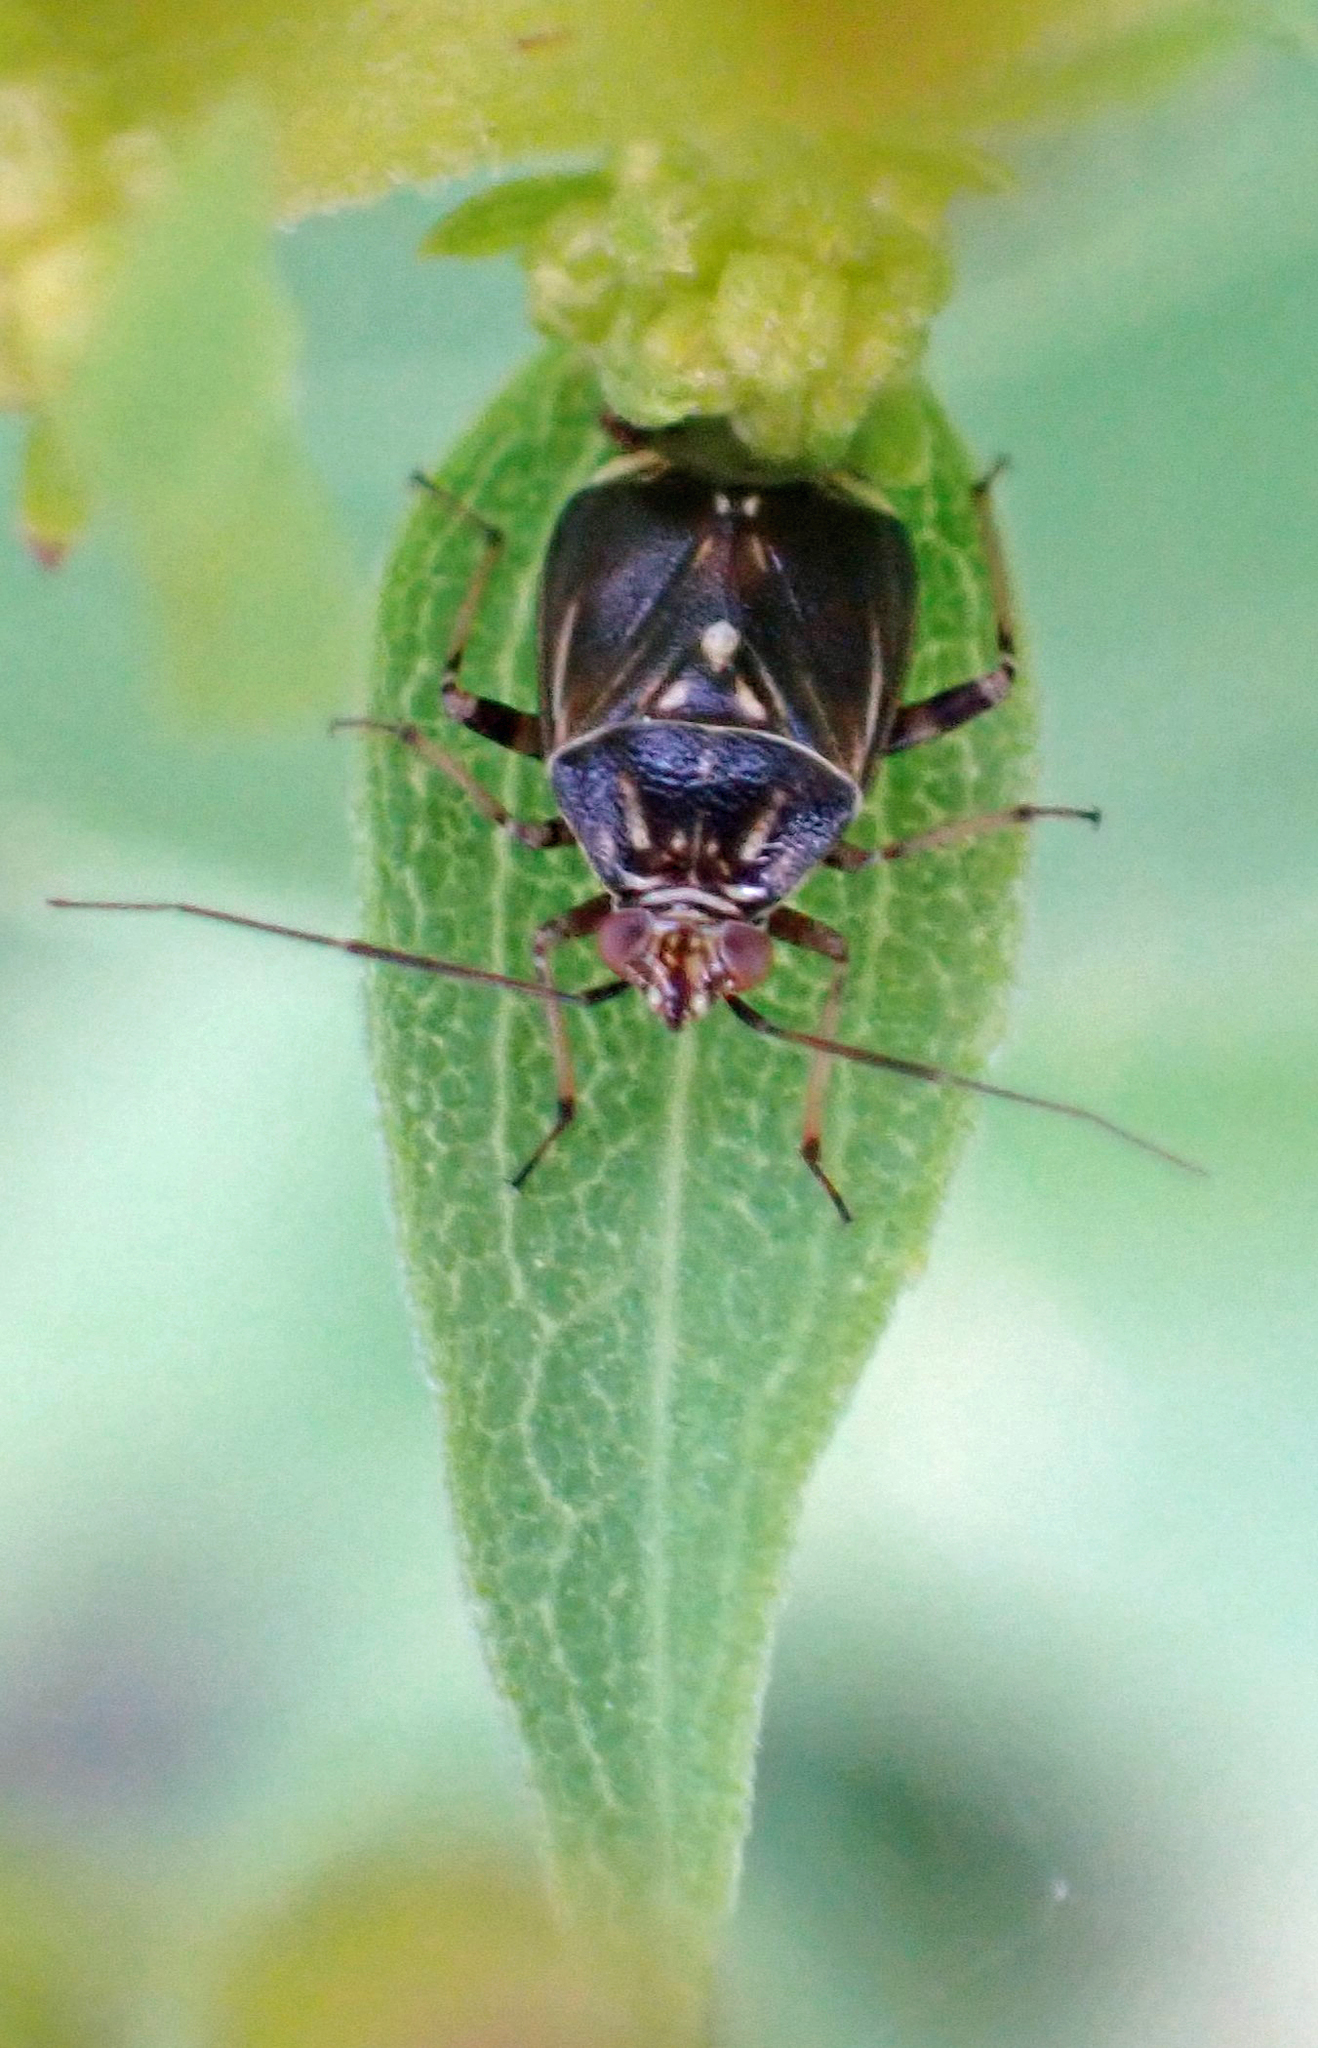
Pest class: lygus_bug